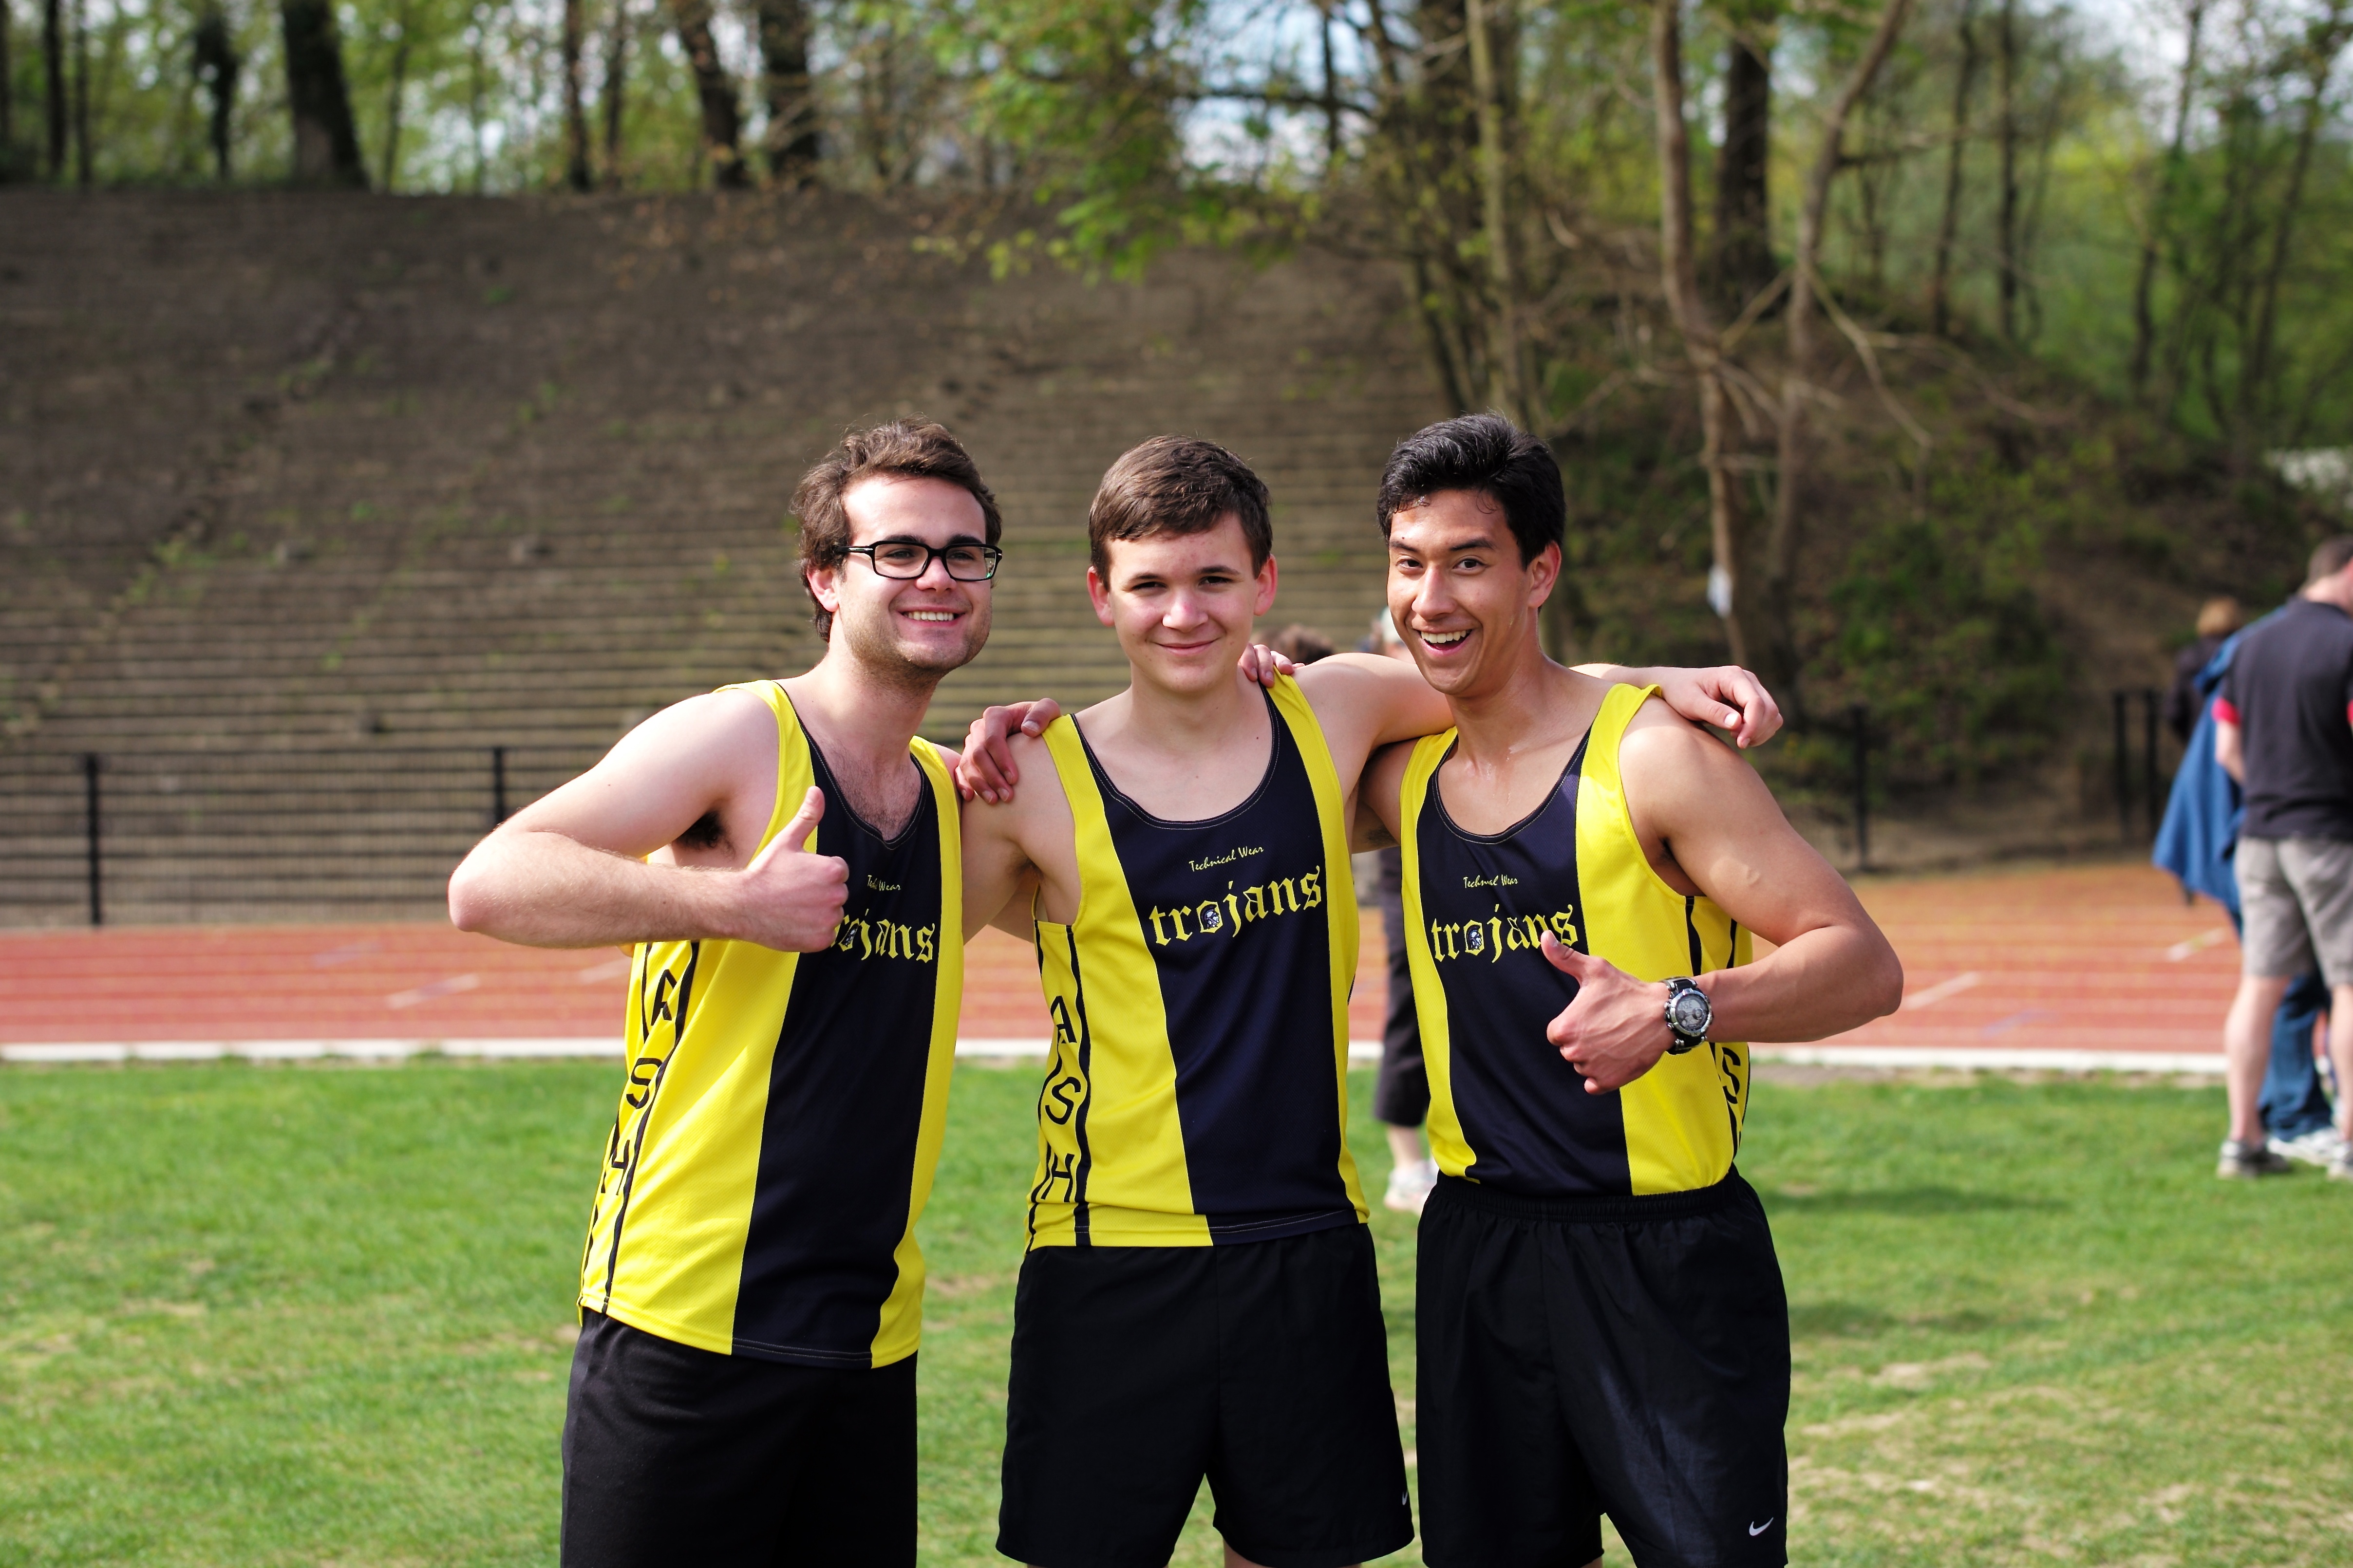
person, girl, track, sport, boy, running, run, recreation, jogging, runner, ash, race, competition, team, sports, endurance, highschool, varsity, athletics, meet, sprint, trackfield, triathlon, physical exercise, outdoor recreation, human action, endurance sports, duathlon, cross country running